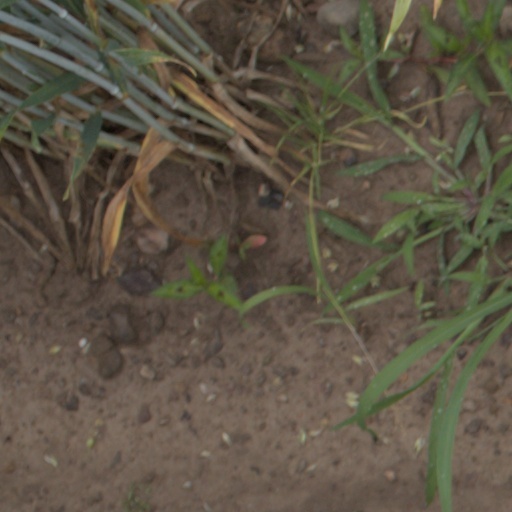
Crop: wheat